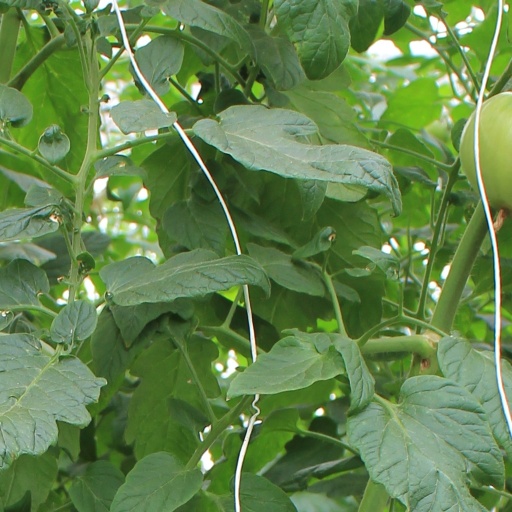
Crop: tomato